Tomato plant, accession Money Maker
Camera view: bottom (45 deg); turntable rotation: 270 degrees
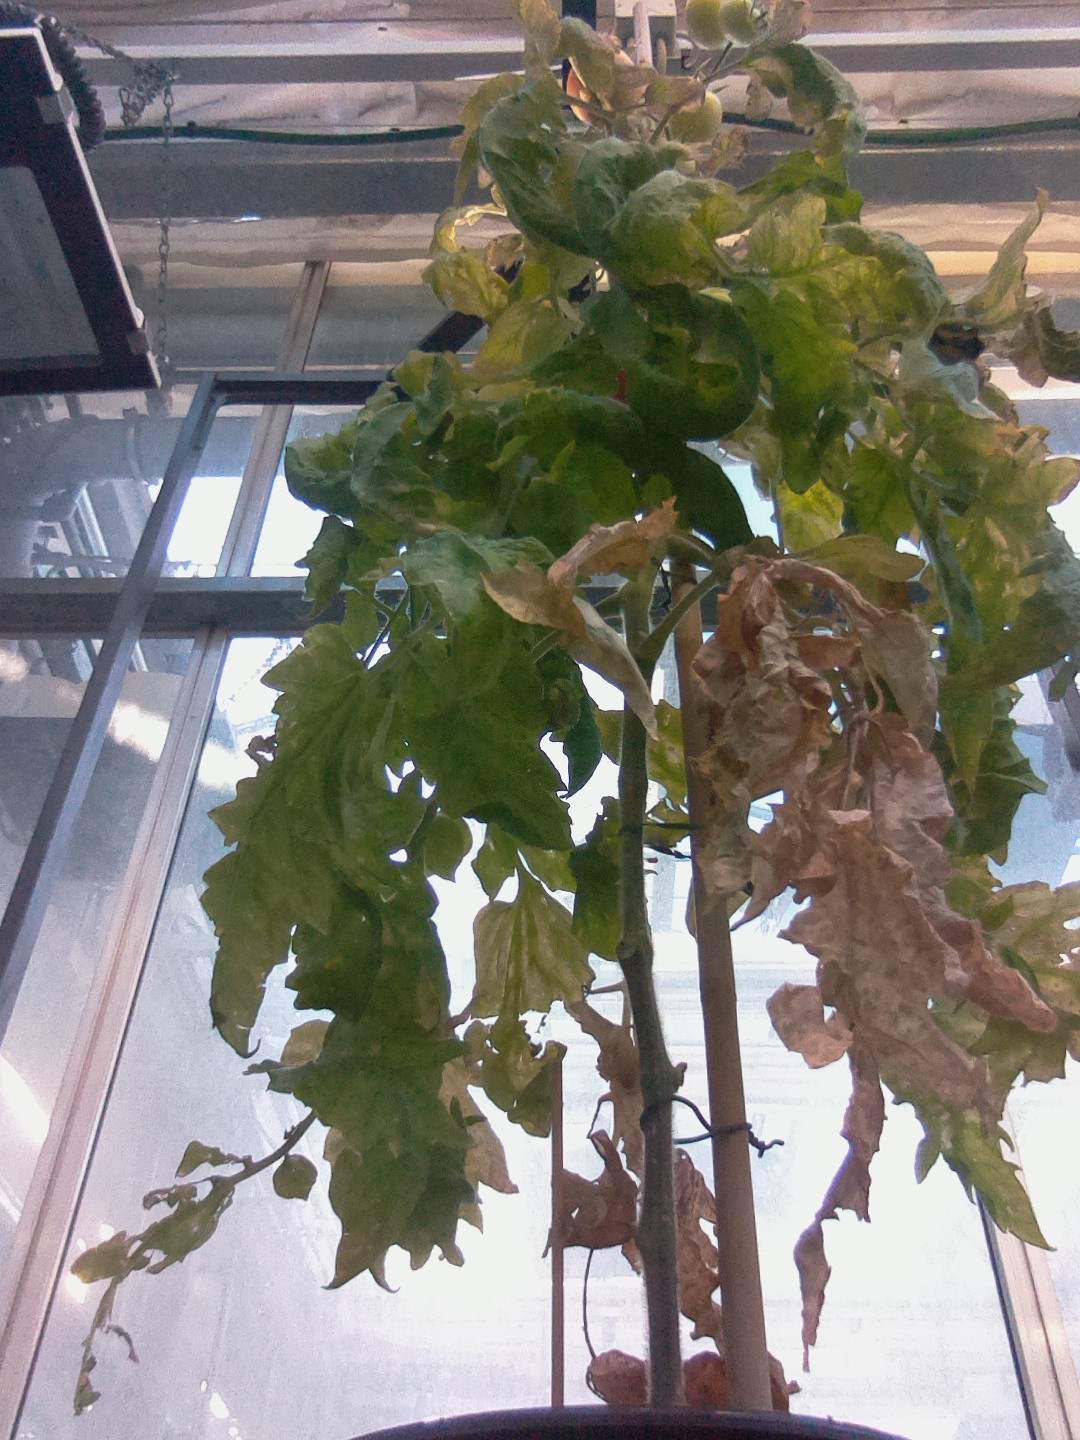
BBCH growth stage 82: 20%-30% of fruits show typical fully ripe color